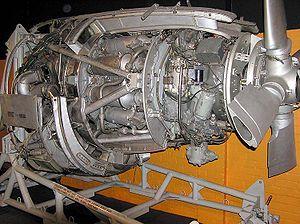
Turbine Bristol Proteus
Le Bristol Proteus fut le premier succès de la Bristol Aeroplane Company dans la conception des moteurs à turbine à gaz. Ce turbopropulseur livre un peu plus de 4 000 ch. Le Proteus a deux arbres de transmissions à turbines à gaz à flux inversé, semblable aux modèles Whittle originaux avec un étage de turbine supplémentaire. Du fait que la turbine de l'arbre de transmission interne n’entraîne pas de compresseur, seulement les pales, ce moteur est parfois classé comme moteur à turbine libre. Il a été utilisé principalement sur le Bristol Britannia, mais aussi pour d'autres utilisations.